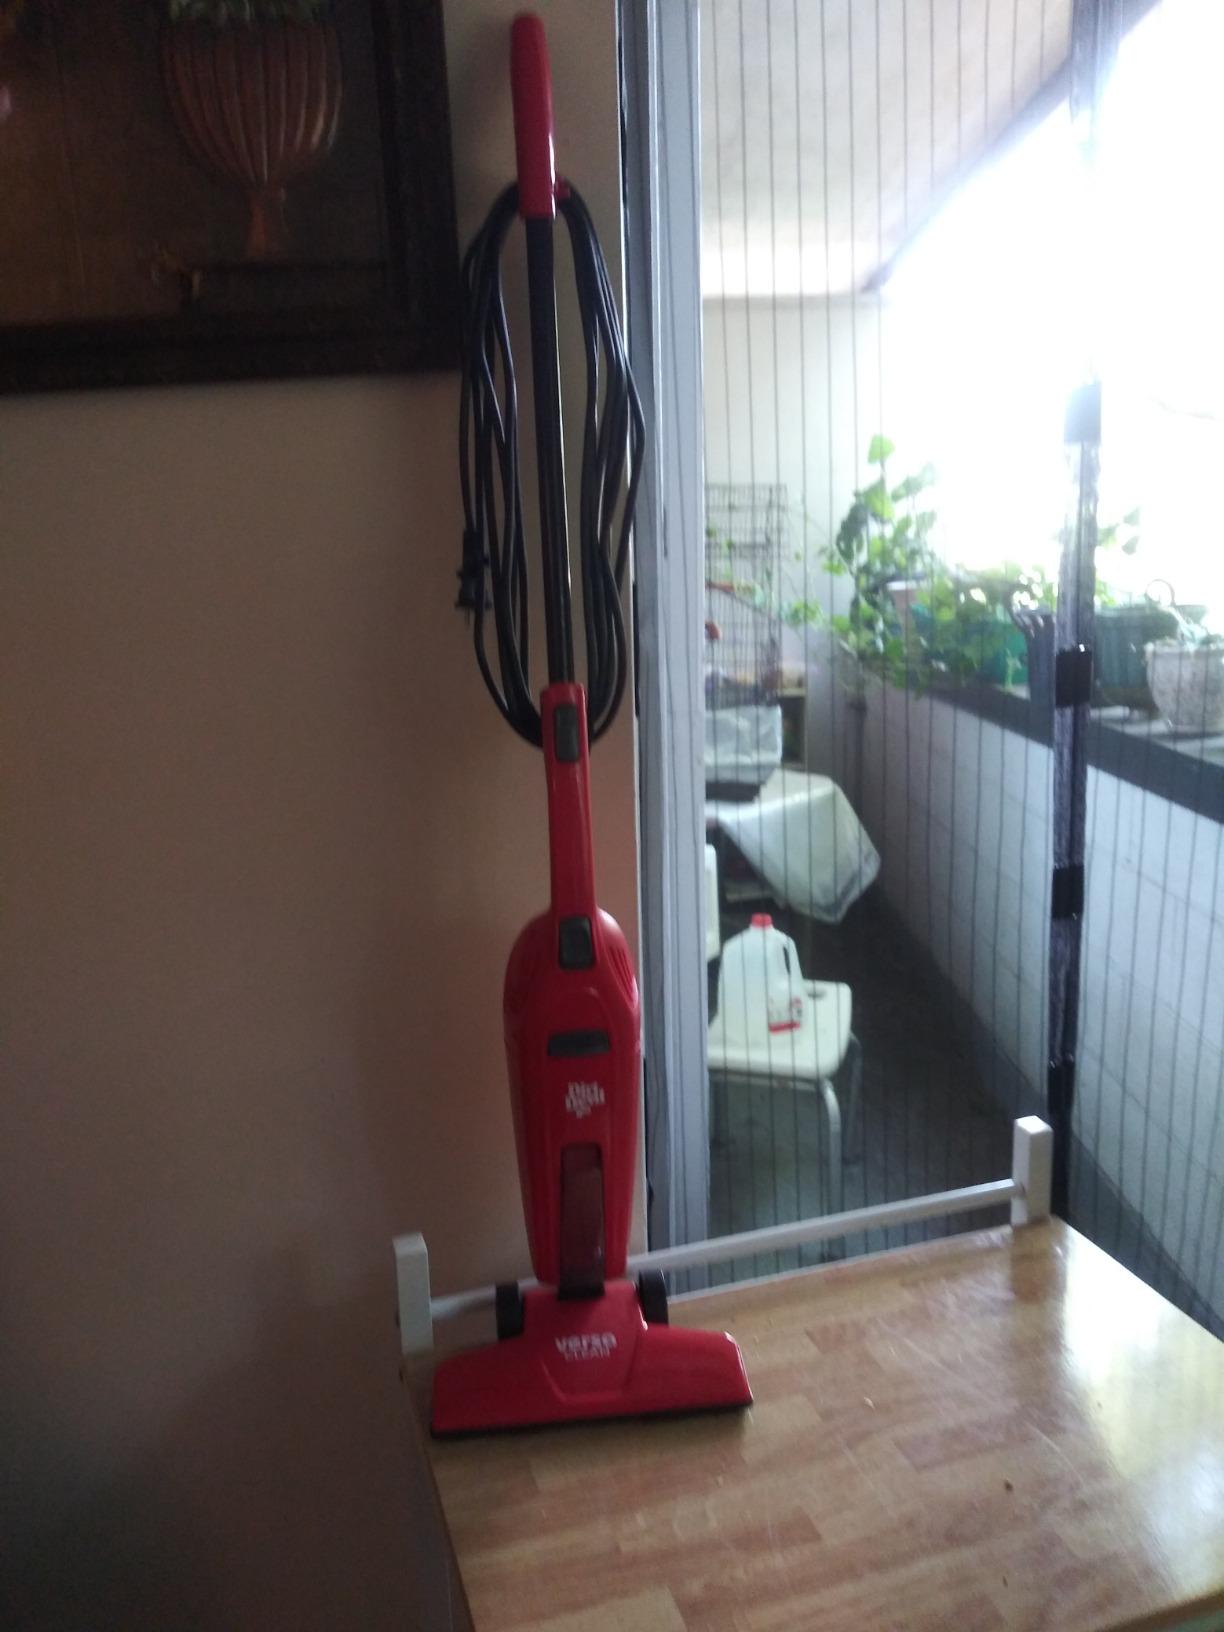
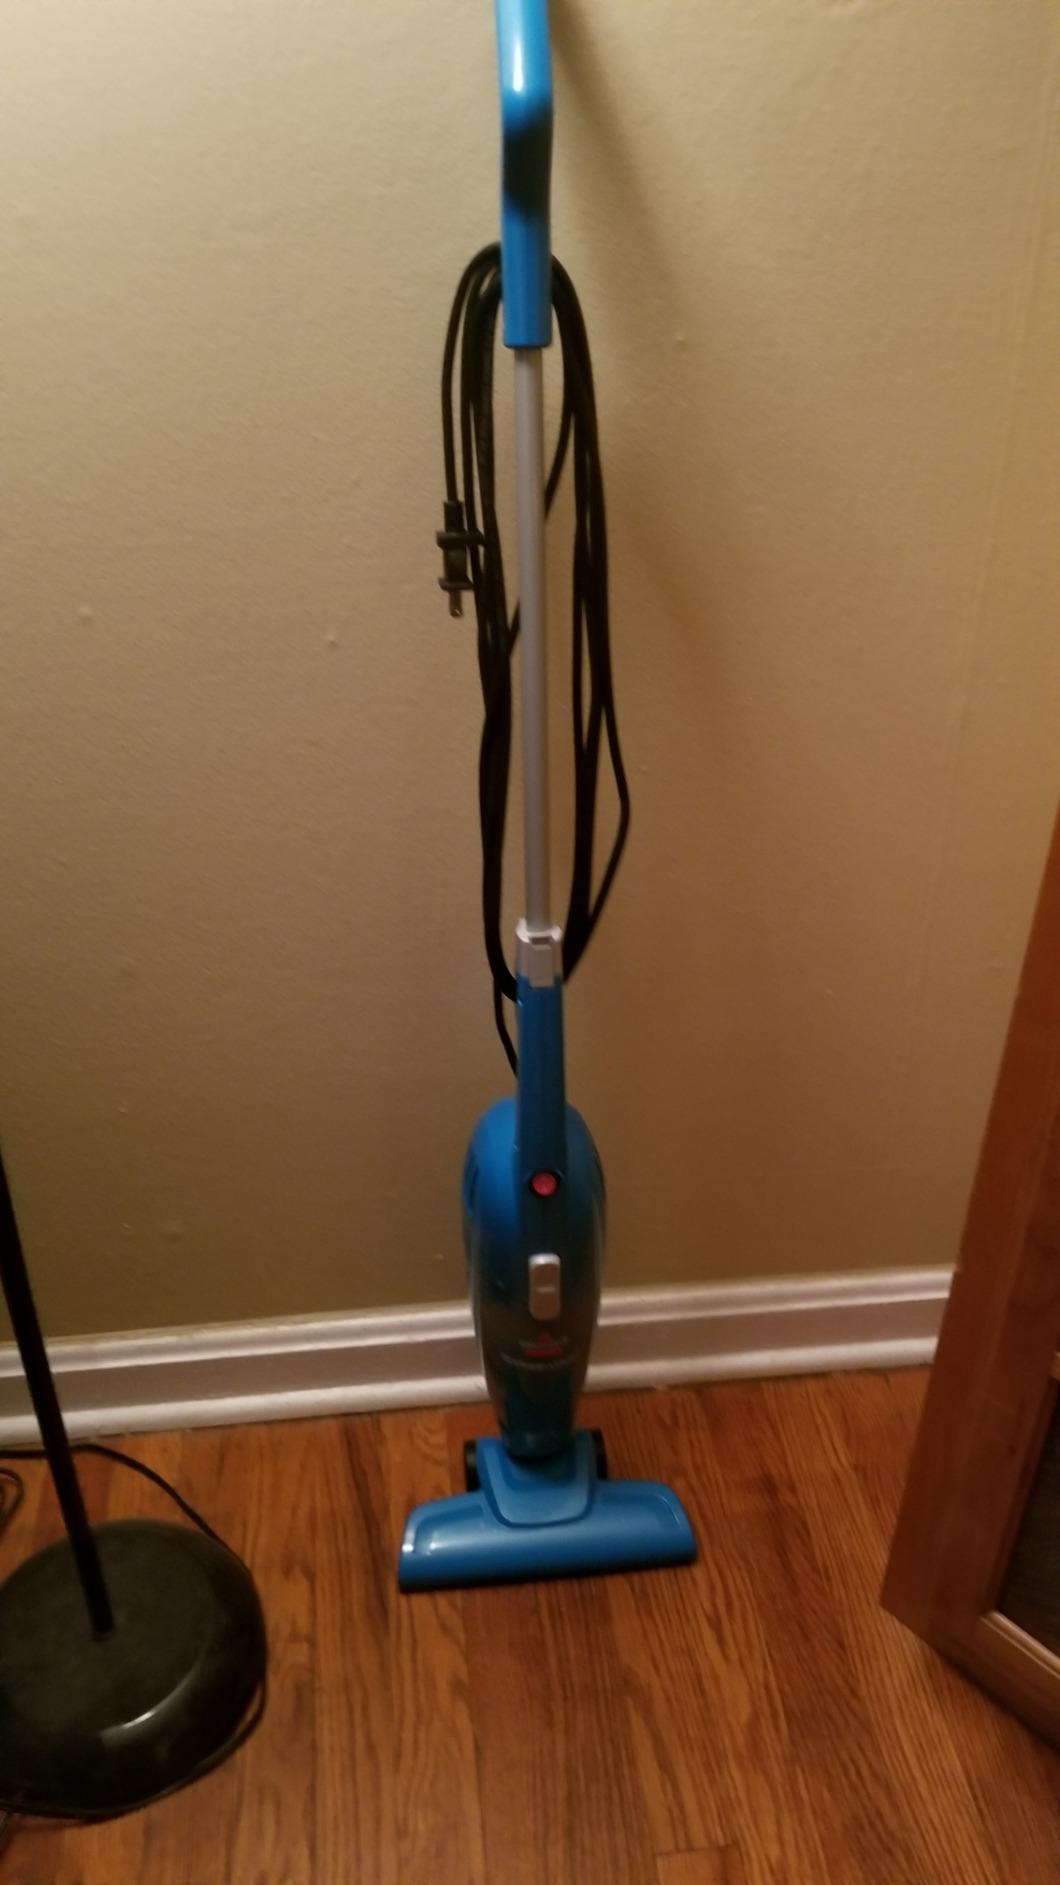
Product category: items_vacuum
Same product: no